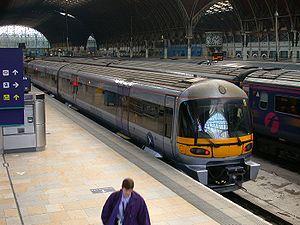
Heathrow Express est un service de trains desservant l'aéroport de Heathrow à partir de la gare de Paddington dans le centre de Londres exploité par la société Heathrow Express Operating Authority. C'est une filiale à 100 % du gestionnaire d'aéroports HAH, propriété depuis 2006 d'un consortium mené par le groupe espagnol Ferrovial. Cette ligne n'appartient pas au système intégré National Rail bien qu'elle partage des voies avec d'autres trains et que son terminus se trouve dans une des principales gares tête de lignes de Londres.